Question: Please indicate a possible affordance area of the frisbee that can be used for holding
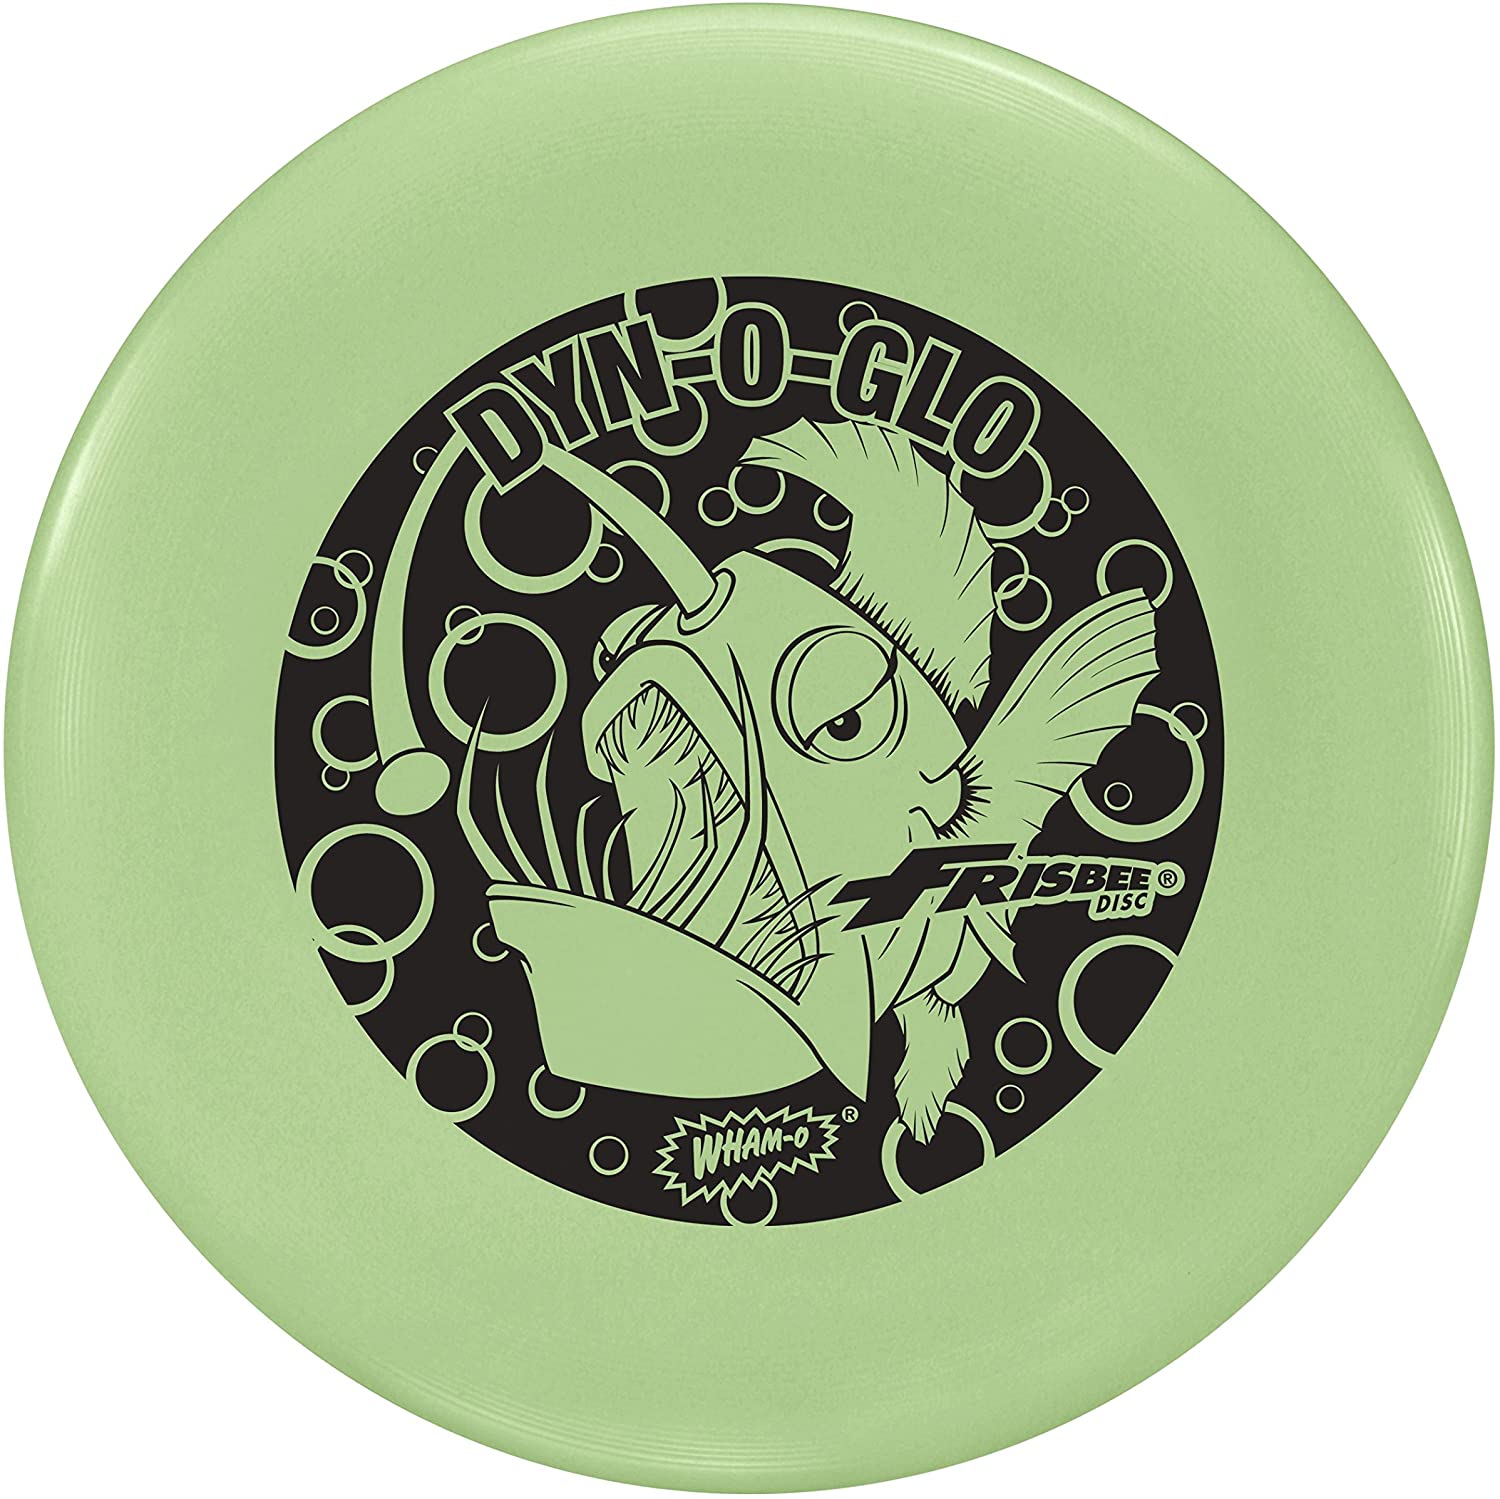
Answer: [2.758, 0, 1470.152, 1485.455]